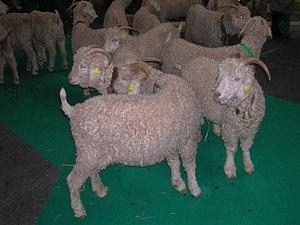
Troupeau de chèvres angora au salon SISQA de Toulouse. (salon agroalimentaire et agricole)